Minecraft

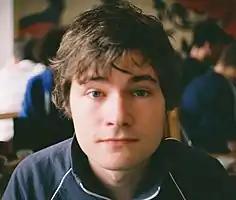

The "modding community" consists of fans, users and third-party programmers. Using a variety of application program interfaces that have arisen over time, they have produced a wide variety of downloadable content for "Minecraft", such as modifications, texture packs and custom maps. Modifications of the "Minecraft" code, called "mods", add a variety of gameplay changes, ranging from new blocks, items, and mobs to entire arrays of mechanisms. The modding community is responsible for a substantial supply of mods from ones that enhance gameplay, such as mini-maps, waypoints, and durability counters, to ones that add to the game elements from other video games and media. While a variety of mod frameworks were independently developed by reverse engineering the code, Mojang has also enhanced vanilla "Minecraft" with official frameworks for modification, allowing the production of community-created resource packs, which alter certain game elements including textures and sounds. Players can also create their own "maps" (custom world save files) that often contain specific rules, challenges, puzzles and quests, and share them for others to play. Mojang added an adventure mode in August 2012 and "command blocks" in October 2012, which were created specially for custom maps in "Java Edition". Data packs, introduced in version 1.13 of the "Java Edition", allow further customization, including the ability to add new achievements, dimensions, functions, loot tables, predicates, recipes, structures, tags, and world generation.